Mr. Untouchable

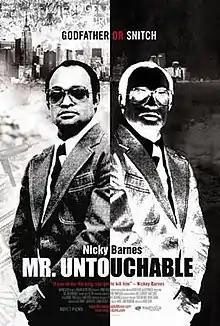
Theatrical release poster

Mr. Untouchable is an English-language documentary film for HDNet Films, directed by Marc Levin, and produced by Mary-Jane Robinson. The film, which opened in limited release on October 26, 2007, like the memoir, "Mr. Untouchable: My Crimes and Punishments" (released in February 2007), addresses the rise and fall of Nicky Barnes, a former drug kingpin in New York City. The film includes first-hand testimony from Barnes himself and was produced by New York-based Blowback Productions.